Richard Saltonstall (mayor)

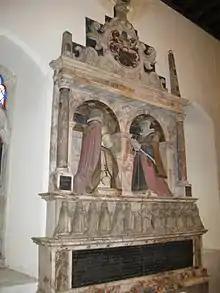
Saltonstall Memorial

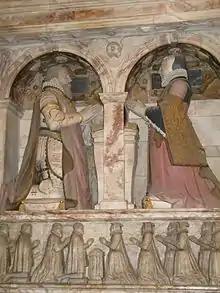
Sir Richard and Susannah Saltonstall, St Nicholas, South Ockendon

He married Suzanna Poyntz, only daughter of Thomas Poyntz of South Ockendon; together they had seven sons and nine daughters (in addition to at least one illegitimate daughter fathered by Richard), including: